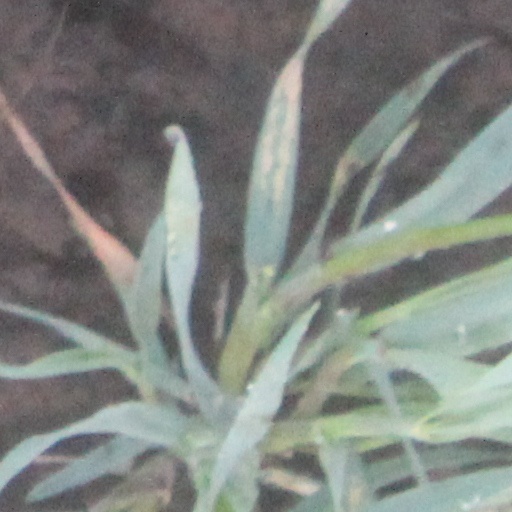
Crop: wheat